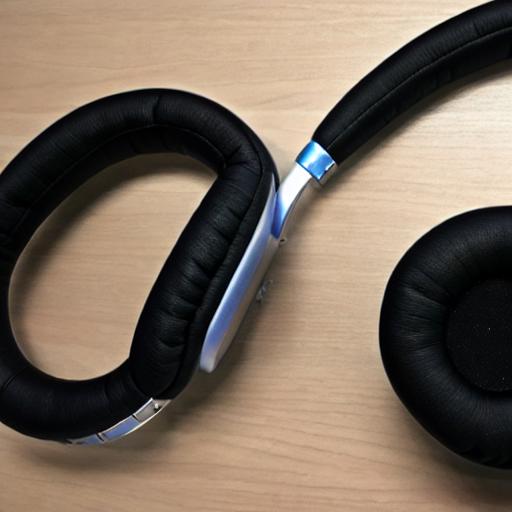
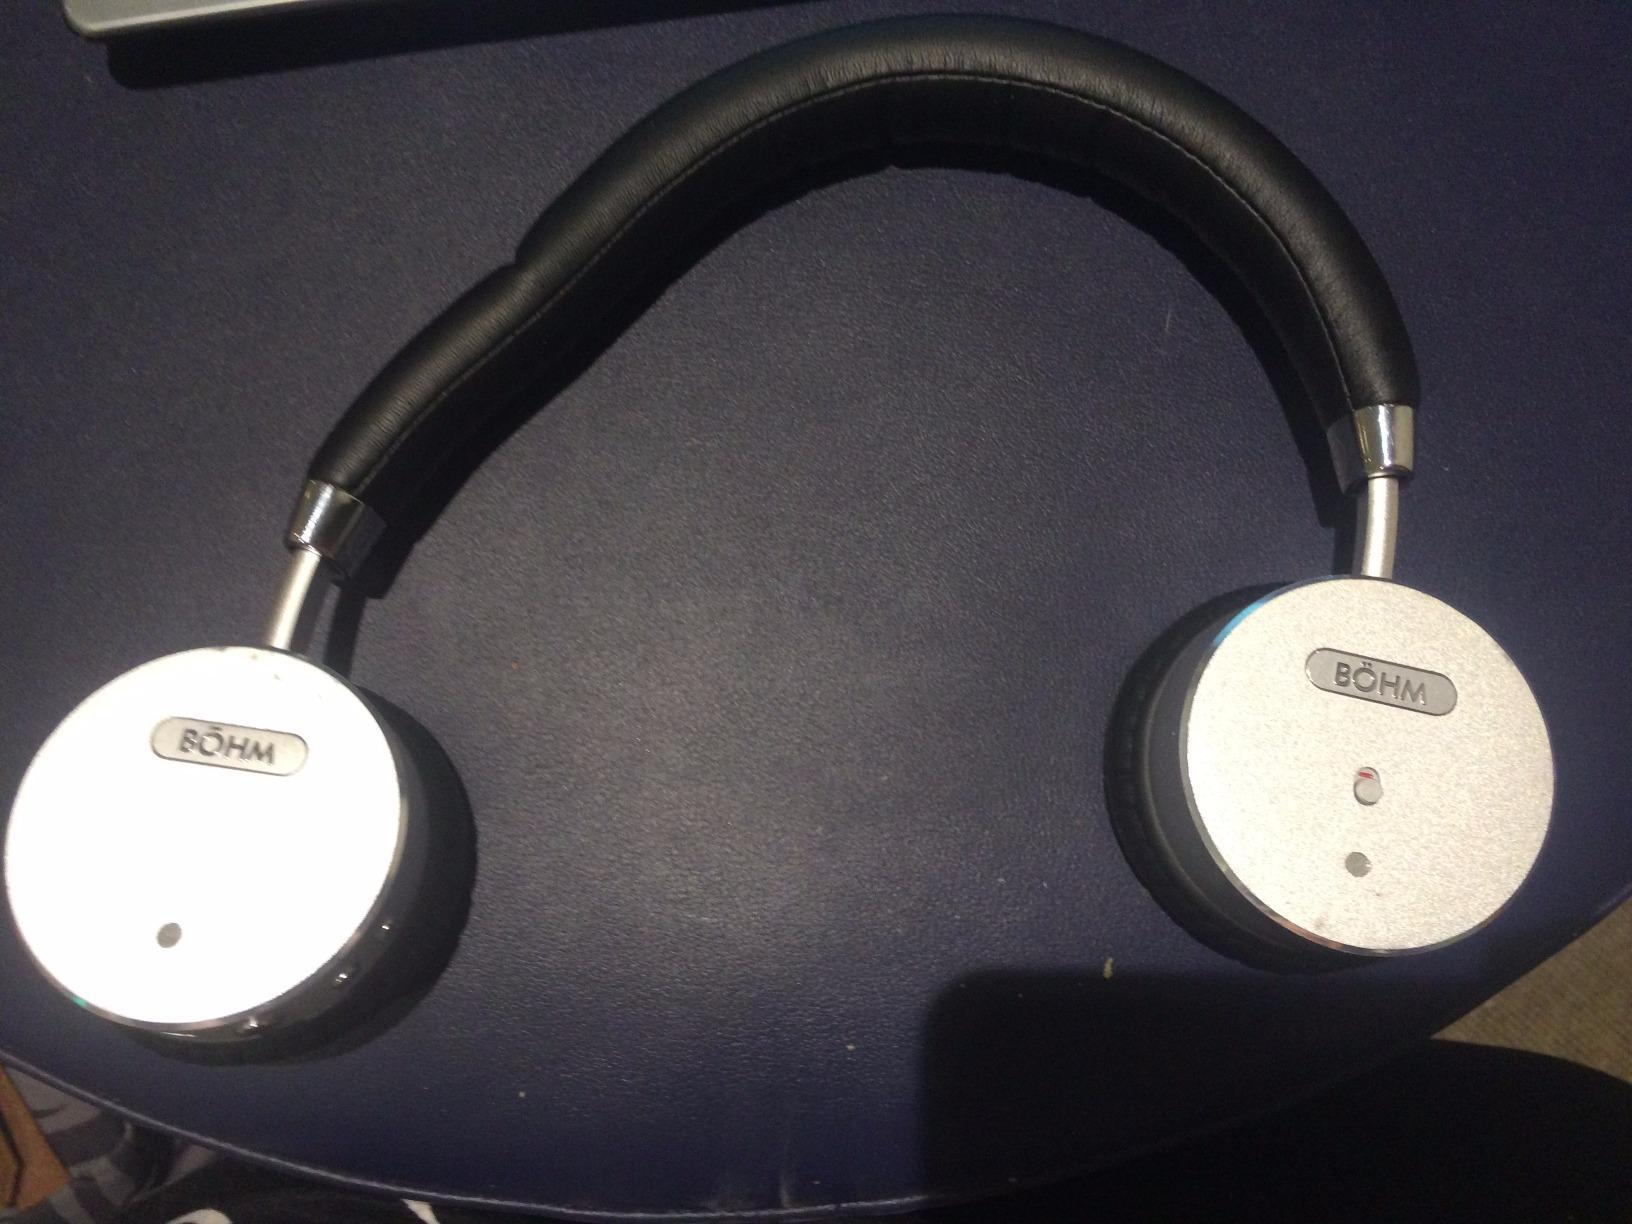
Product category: headphones
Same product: no